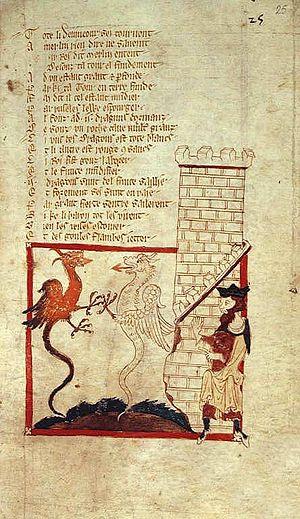
Littérature du Xe siècle - Littérature du XIe siècle - Littérature du XIIᵉ siècle - Littérature du XIIIe siècle - Littérature du XIVe siècle
La littérature anglo-normande est une littérature composée dans la langue anglo-normande qui s’est développée au cours de la période allant de 1066 à 1204 lorsque le duc de Normandie était également roi d'Angleterre.